Pembridge

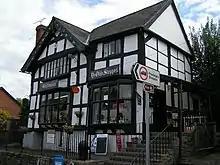
Ye Olde Steppes in East Street

Pembridge had two sets of almshouses, each divided into six tenements. Duppa's Almshouses in Bridge Street were endowed by Jeffrey Duppa and founded in 1661. They were augmented by his son Brian Duppa, a Royalist who was Bishop of Winchester from 1660 until his death in 1662. Trafford's Almshouses in East Street were endowed by the Rev Dr Thomas Trafford, DD, and built in 1686.